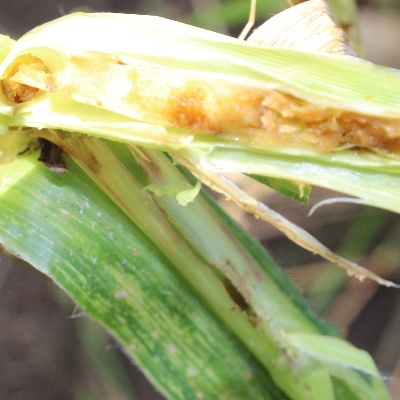
Crop: Maize
Condition: fall armyworm